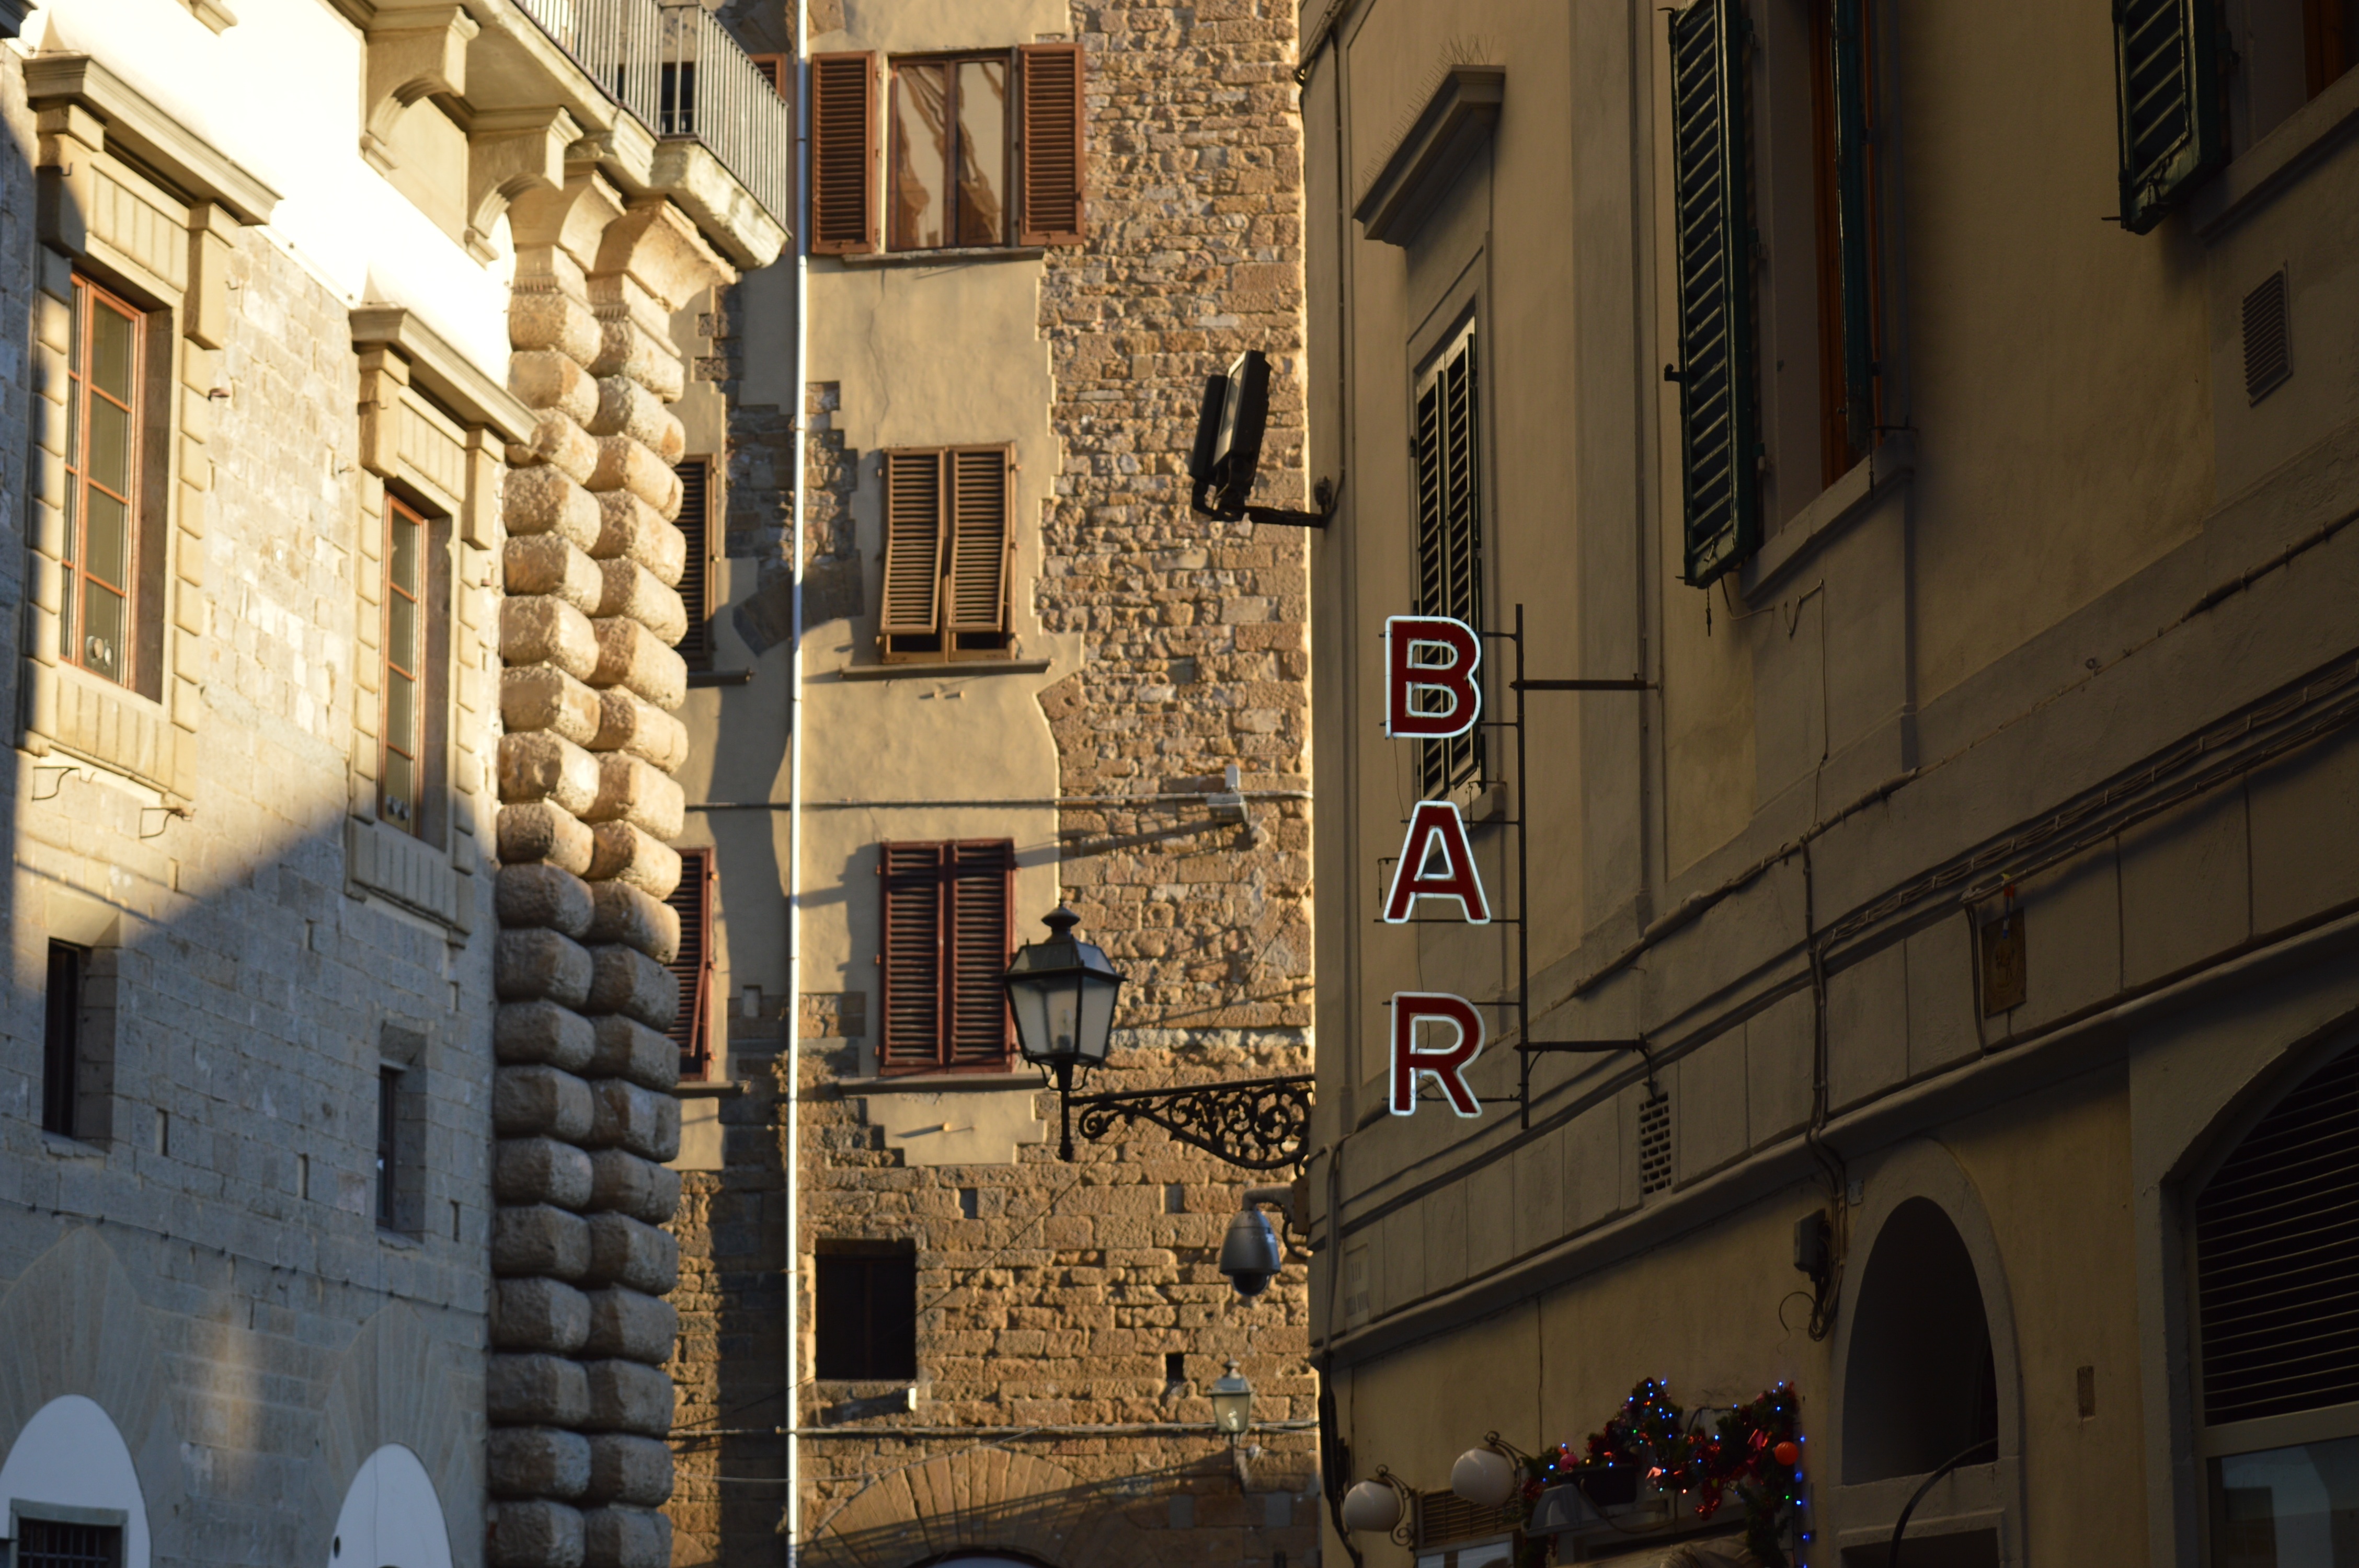
architecture, road, street, town, building, alley, city, urban, downtown, travel, bar, italy, facade, tourism, lighting, infrastructure, florence, firenze, neighbourhood, urban area, human settlement